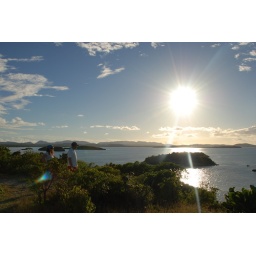
Great bird island - sun high in the sky